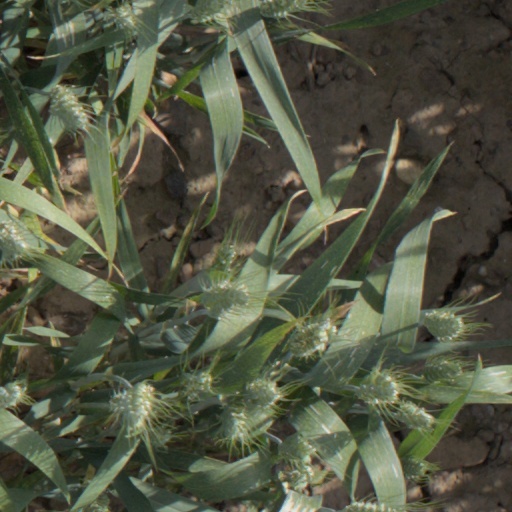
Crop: wheat